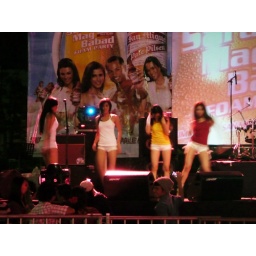
The girl in red at the farthest right keeps doing the same dance move. ^^;;;